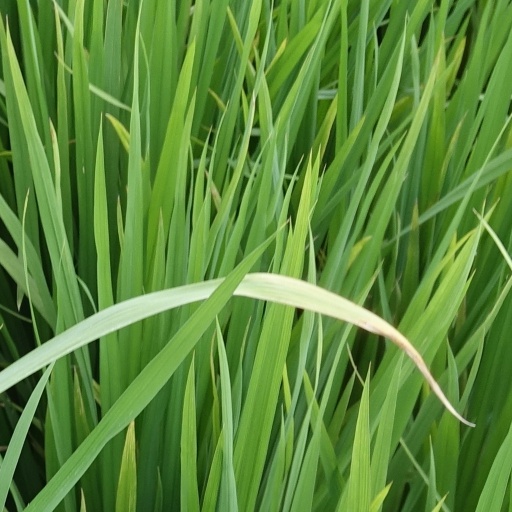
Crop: rice